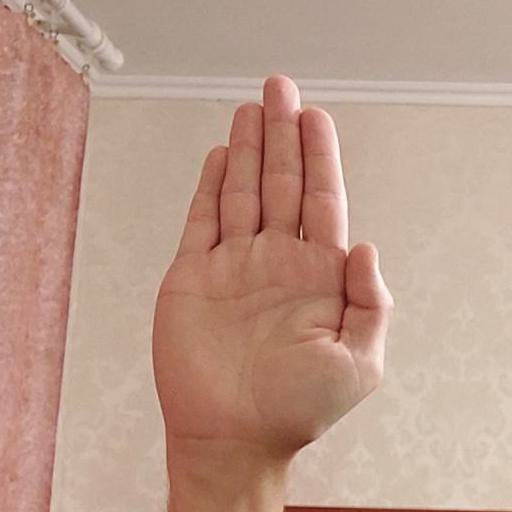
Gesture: stop